Daphne Deckers

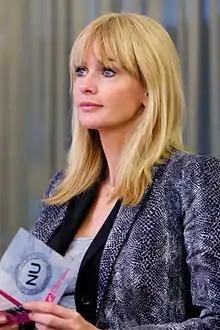
Deckers in 2010.

Daphne Muriël Deckers (Nijmegen, 10 November 1968) is a Dutch television presenter, writer and occasional actress. In 1989 she started her career at RTL-Véronique, where she eventually became the host of "Holland's Next Top Model", which she took over after the second season from Yfke Sturm.